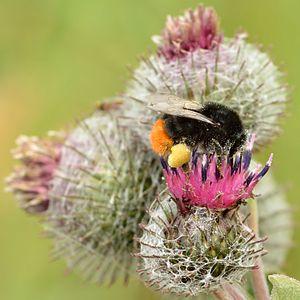
Arctium tomentosum, la Bardane tomenteuse ou poilue, est une plante herbacée de la famille des Astéracées.